Atari joystick port

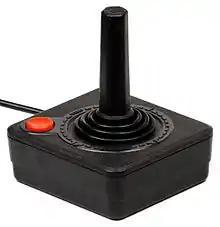
The standard Atari joystick was found on millions of systems.

Atari joysticks included four internal switches to encode direction, and a fifth for the trigger button. Each of these led directly to a pin in the port, and from there to an input on one of the I/O chips. The OS would read these inputs on each VBI, and then copy their status into the shadow registers, with the lower-numbered ports in the least significant bits. For instance, if stick 0 was being pushed up and to the right, the codice_1 register would have bits 0 and 3 set, or decimal value 9. The status of each of the joystick's trigger buttons was instead placed in four separate registers, whose zero-bit would be set to 1 if the trigger was pushed.